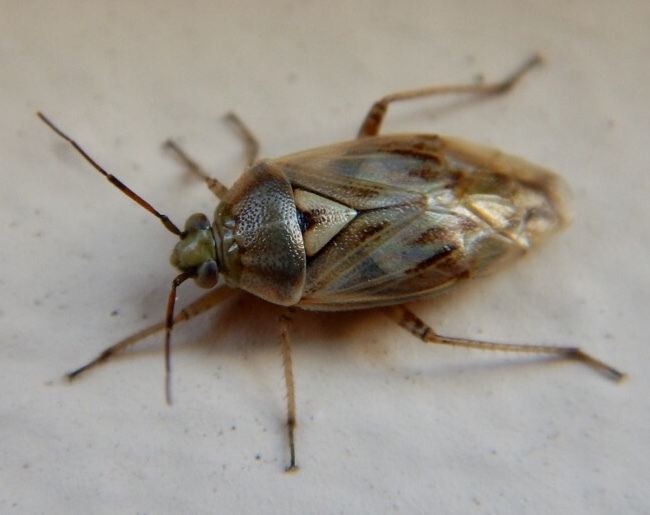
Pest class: lygus_bug